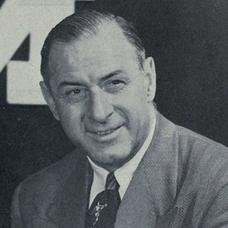
Age: 48